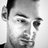
Emotion: sad